Seton Hall University

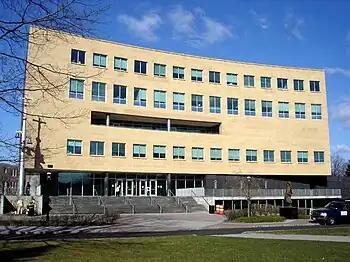
Jubilee Hall on the South Orange, New Jersey campus of Seton Hall University, is the home of the Stillman School of Business.

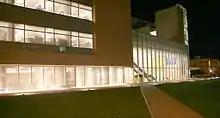
McNulty Hall at night

Seton Hall's extensive recycling program is one of the highlights in the college's sustainability programming. Recycling is sometimes mandatory on campus as per New Jersey state laws. Additionally, Seton Hall celebrated Earth Day 2010, marking the event with demonstrations about composting and rainwater collection, a group hike, and an outdoor screening of the environmental documentary "HOME".